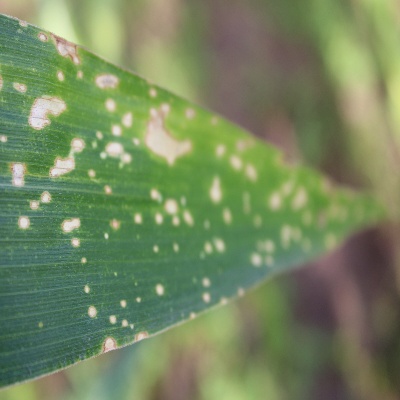
Crop: Maize
Condition: leaf blight